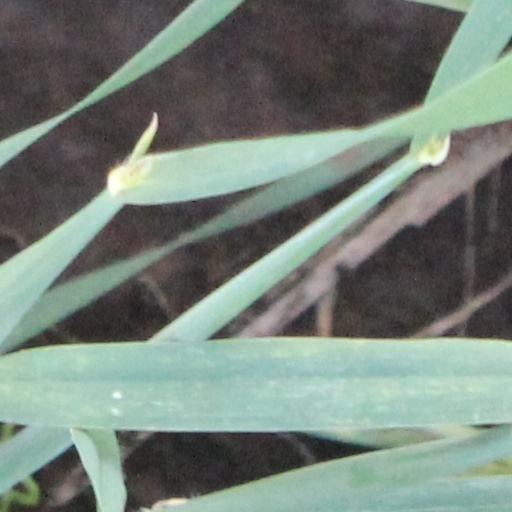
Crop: wheat